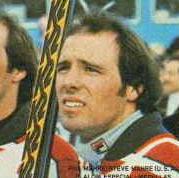
Age: 26